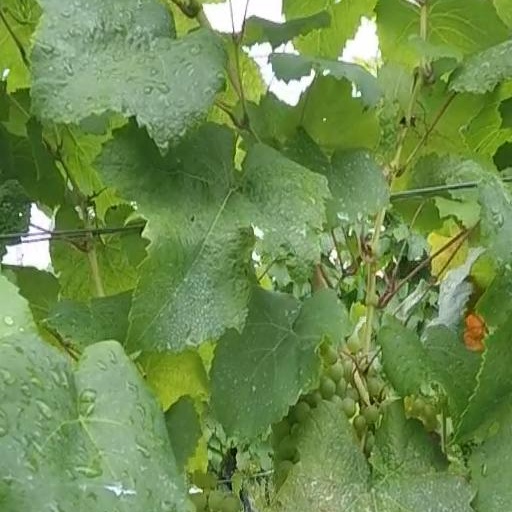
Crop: grape